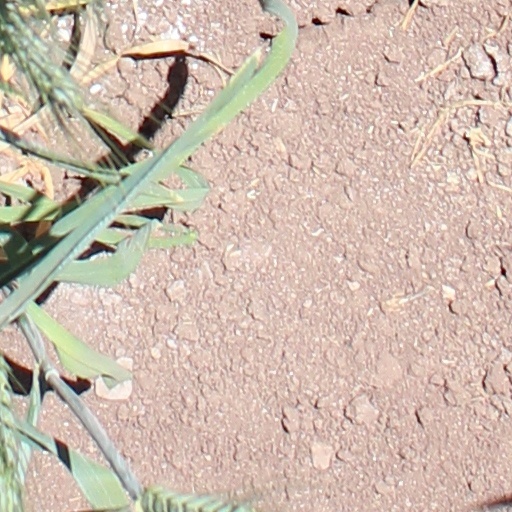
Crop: wheat